Destination X (2013)

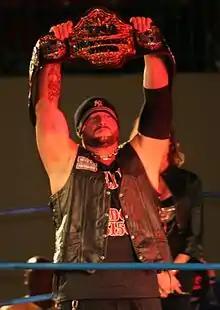
Bully Ray was the World Heavyweight Champion heading into Destination X.

Destination X featured professional wrestling matches that involved different wrestlers from pre-existing scripted feuds and storylines. Wrestlers portrayed villains, heroes, or less distinguishable characters in the scripted events that built tension and culminated in a wrestling match or series of matches.